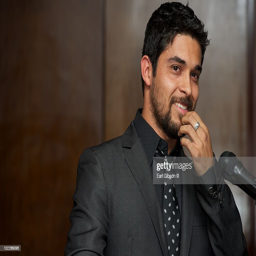
actor receives award at the event .